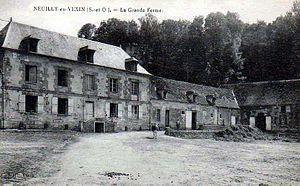
Neuilly-en-Vexin (France) - La Grande Ferme vers 1900
Neuilly-en-Vexin est une commune française du Val-d'Oise située au cœur du Vexin français, à environ 50 km au nord-ouest de Paris.